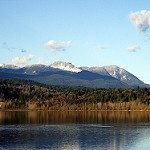
Label: mountain